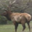
Label: deer